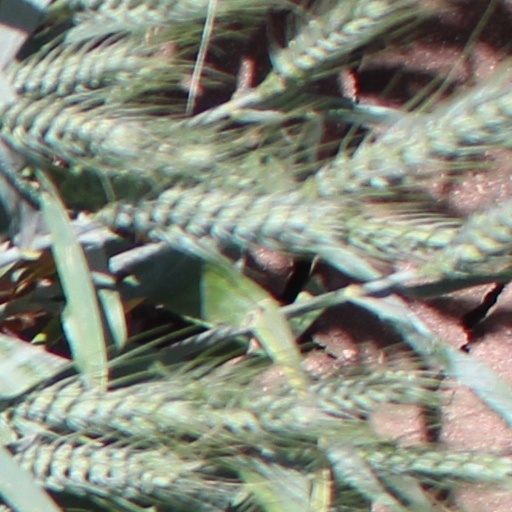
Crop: wheat